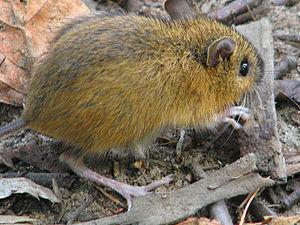
Napaeozapus insignis, communément appelé Souris sauteuse des bois ou Zapode des bois, est une espèce de rongeurs de la famille des Dipodidés, la seule du genre Napaeozapus. C'est une souris sauteuse d'Amérique du Nord.
Cette liste traite des mammifères se trouvant au Canada. Il y a environ 200 espèces de mammifères indigènes au Canada. La grandeur de son territoire offre une grande variété d'écosystèmes allant des montagnes aux plaines en passant par les espaces habités. On retrouve au Canada la moitié des espèces mondiales de Cétacés. Le groupe ayant le plus d'espèces sont les Rongeurs alors que le moins nombreux est celui des Didelphimorphes avec une seule espèce.